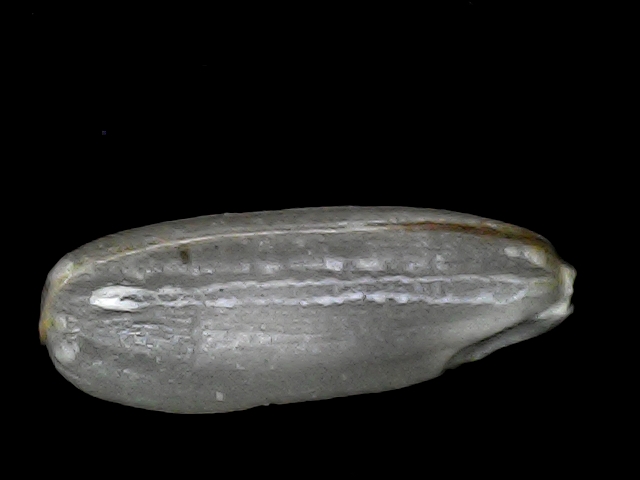
Rice variety: BD30